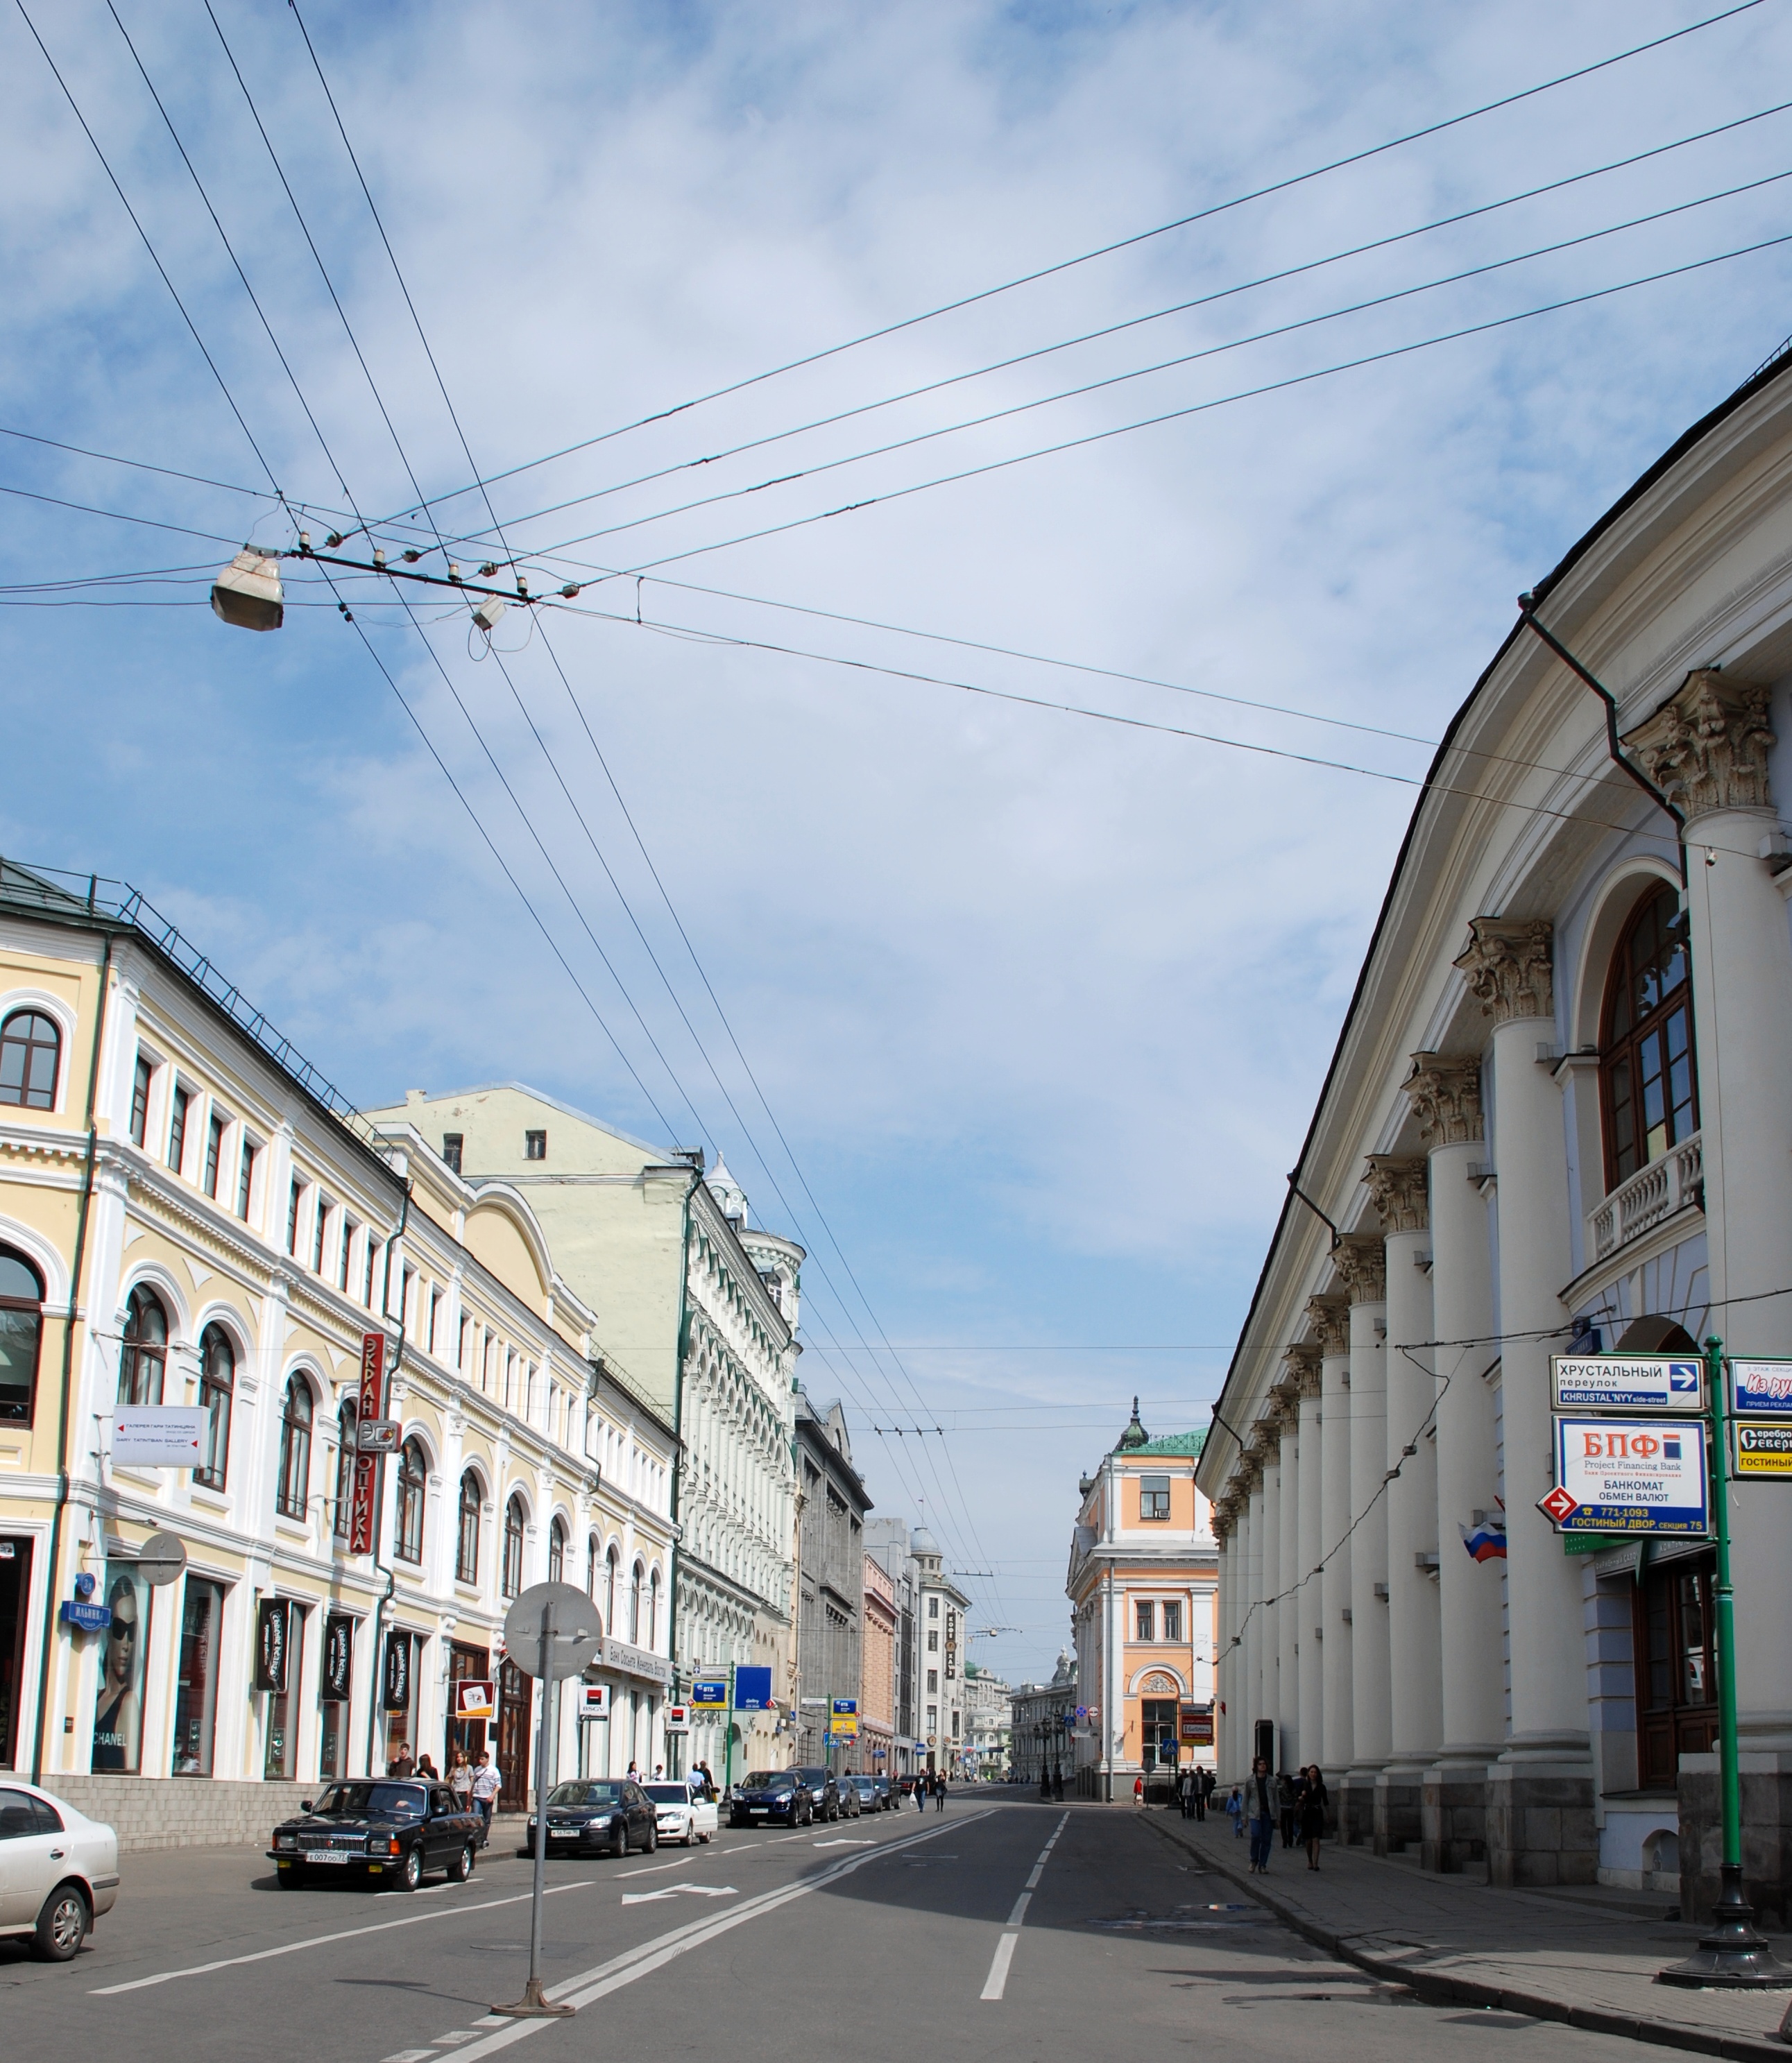
architecture, road, street, town, city, cityscape, downtown, transport, suburb, vehicle, facade, nikon, electricity, lane, public transport, infrastructure, moscow, russia, d80, cityscapes, shape, moskau, nikond80, moscou, neighbourhood, urban area, residential area, human settlement, metropolitan area